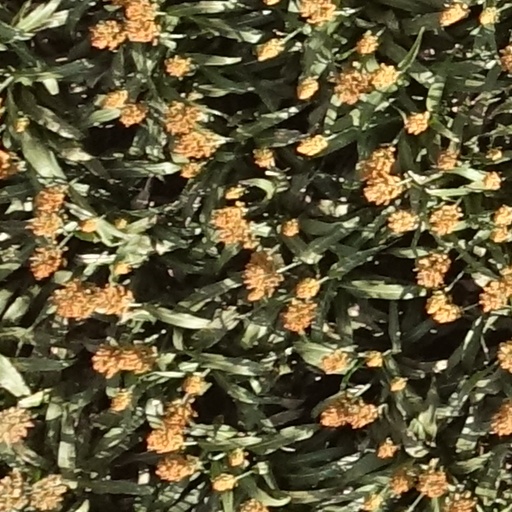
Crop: sorghum